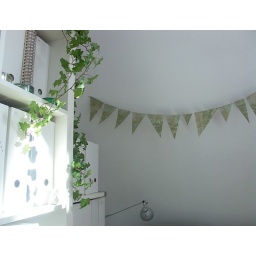
...the tones of green work well with the plants and its golden tones bind together with the rolled out golden wallpaper above the couch.